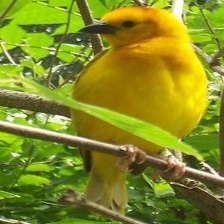
Species: EASTERN GOLDEN WEAVER
Scientific name: PLOCEUS SUBAUREUS